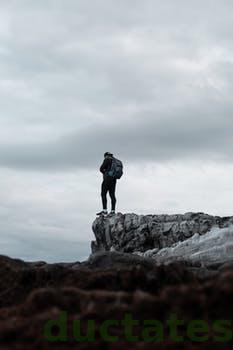
Label: Watermark